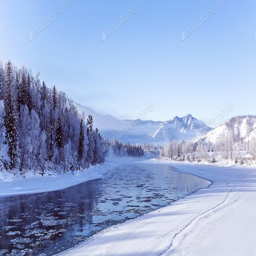
winter snowy landscape by a river